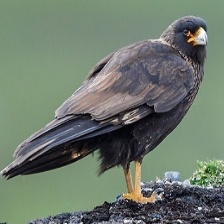
Species: STRIATED CARACARA
Scientific name: PHALCOBOENUS AUSTRALIS